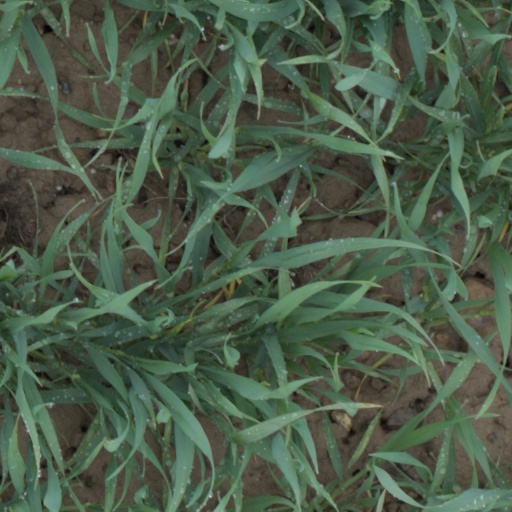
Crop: wheat